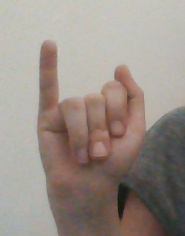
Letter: meem